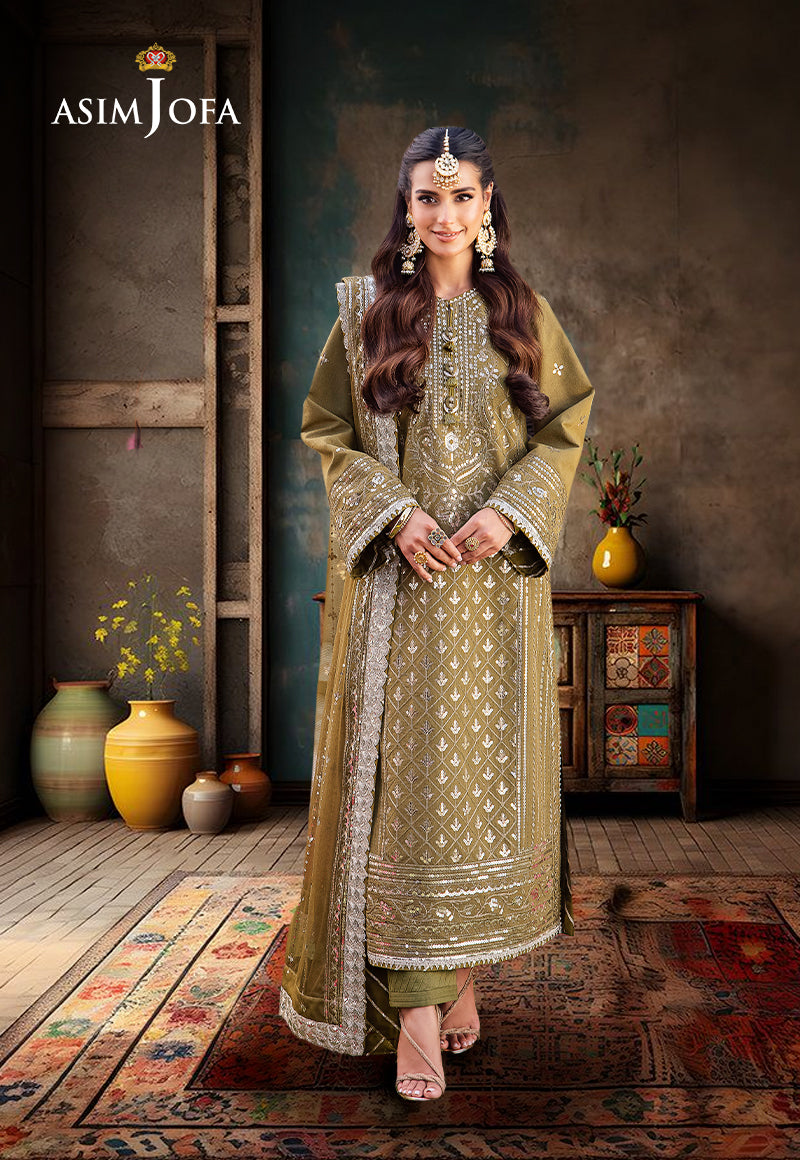
gold jasmine embroidered suit